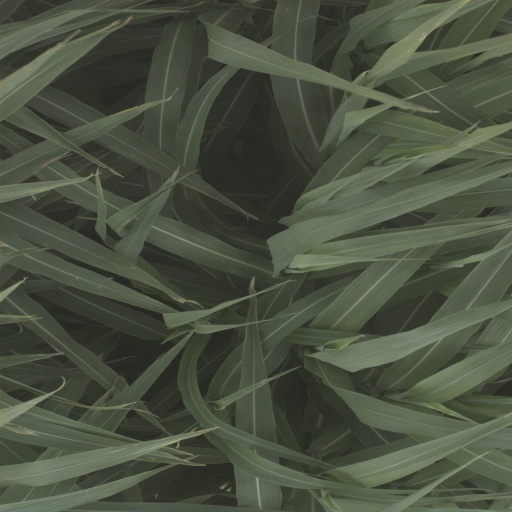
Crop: sorghum